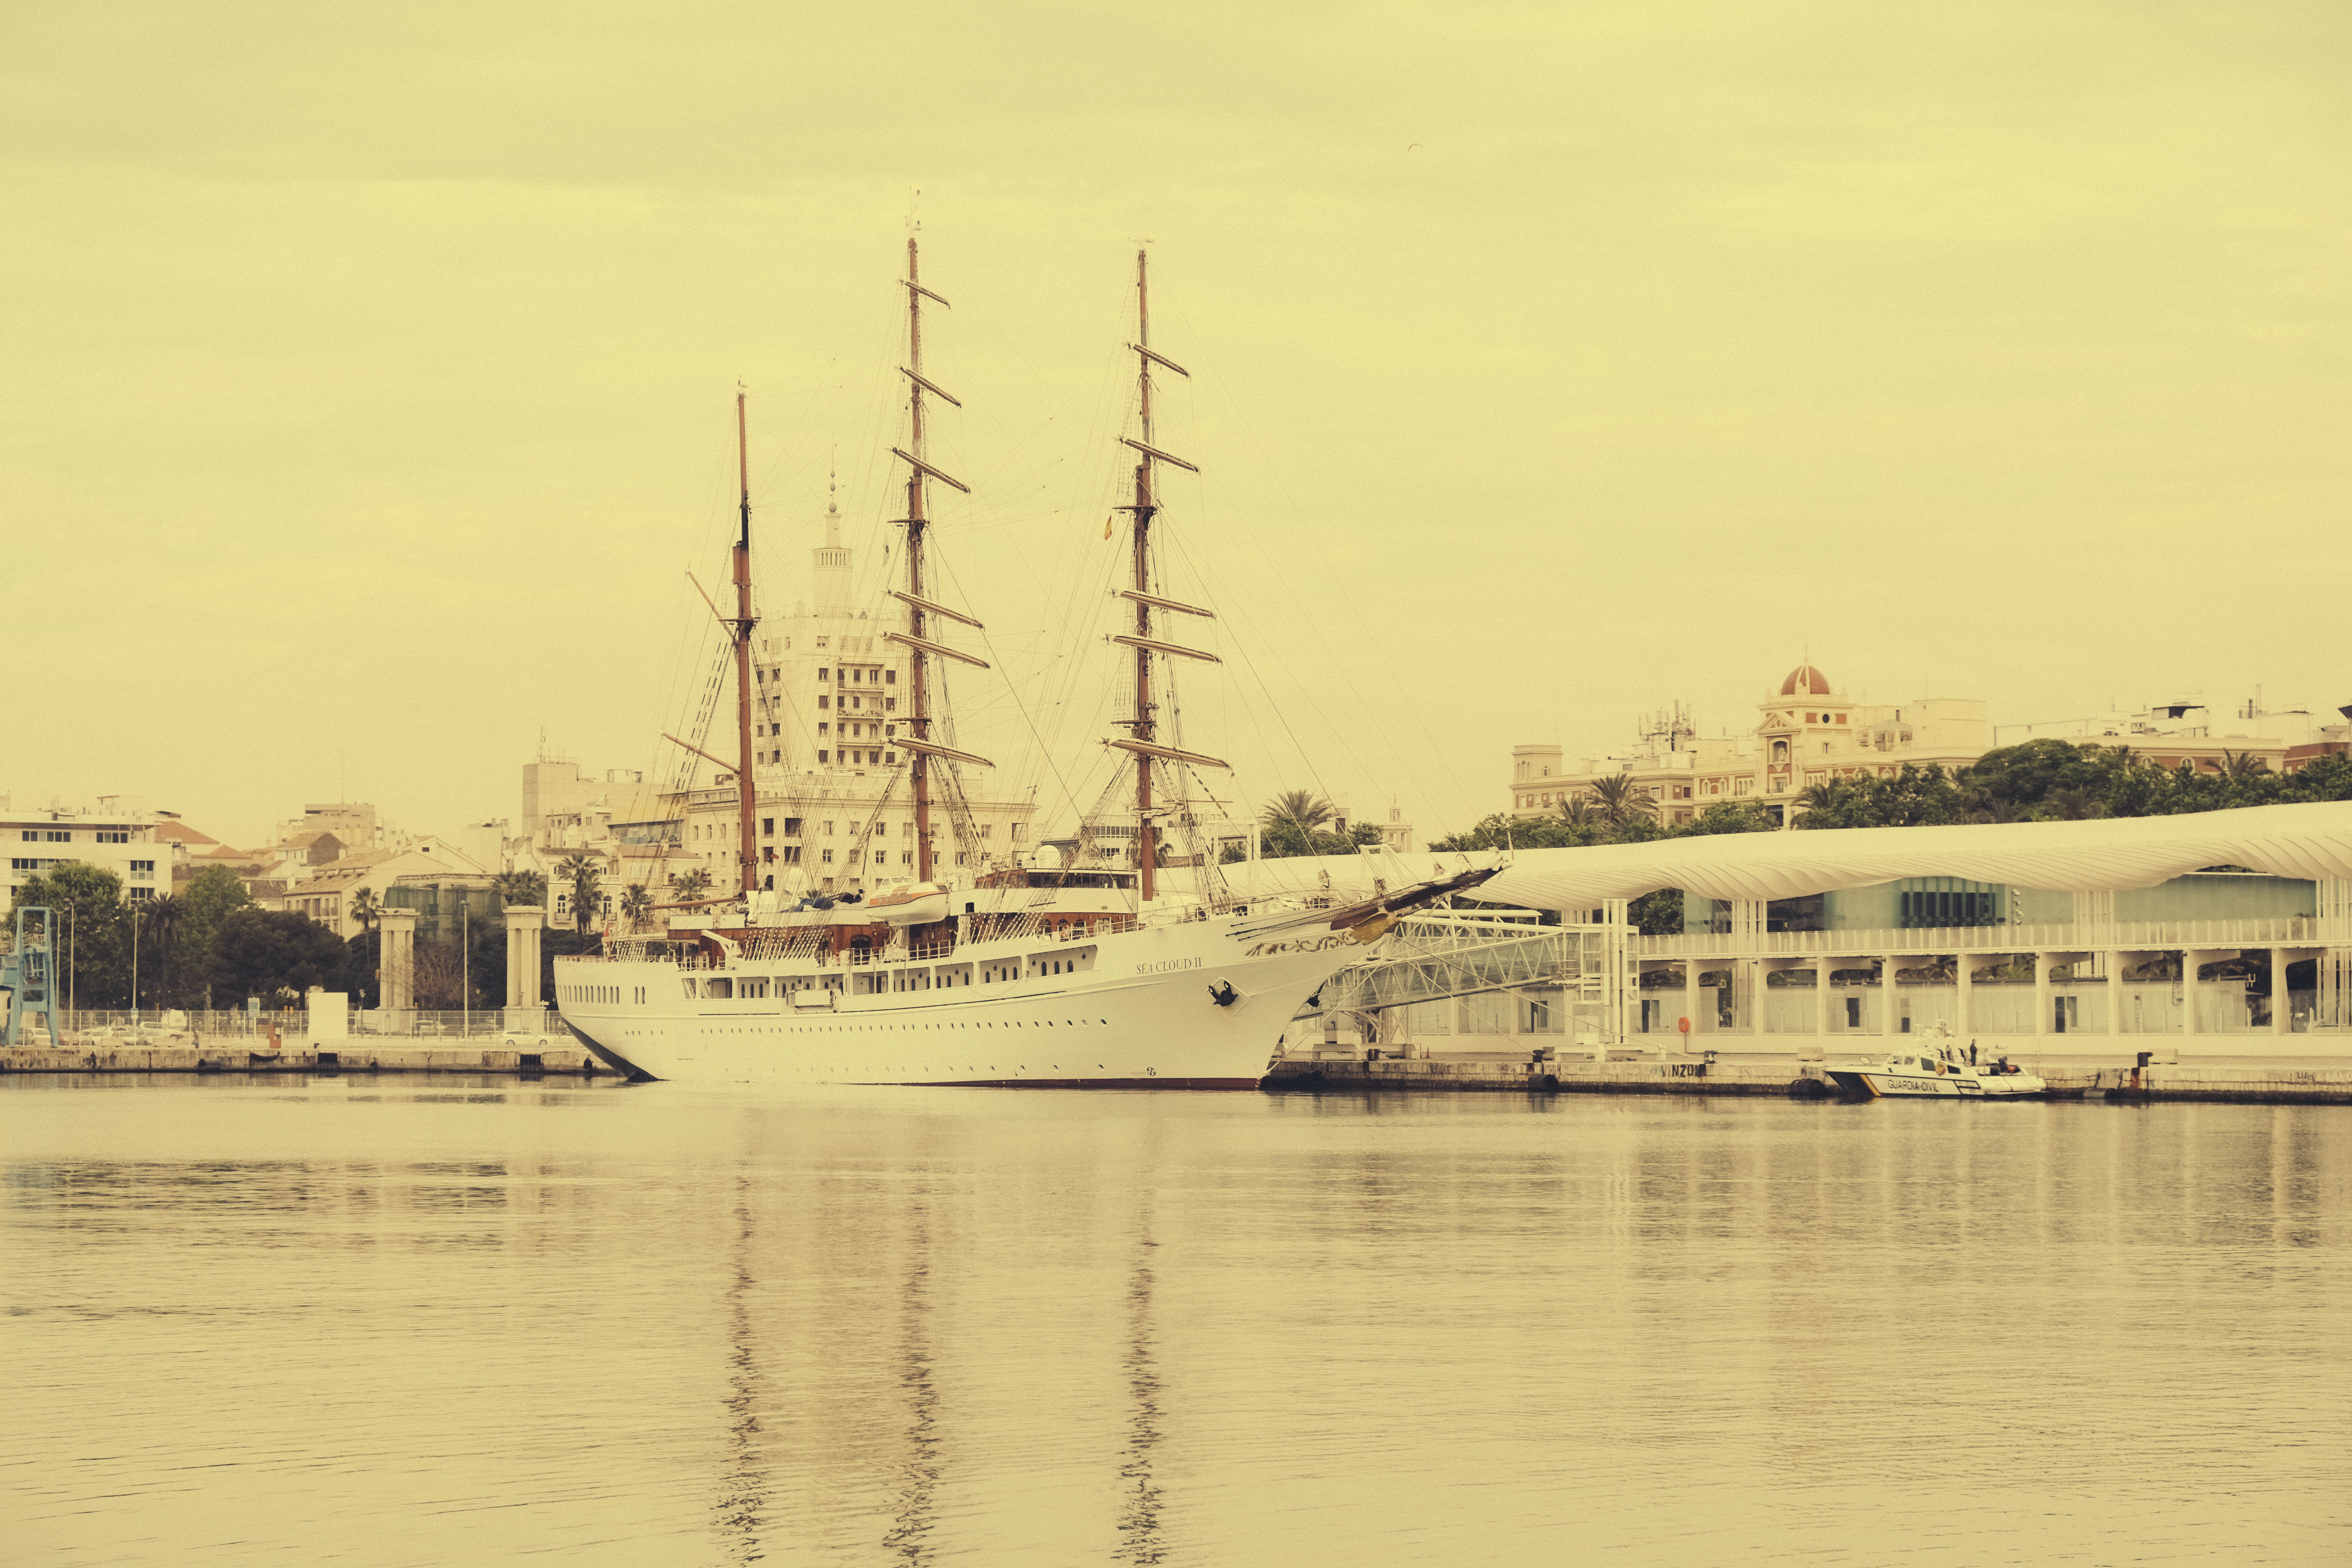
sea, dock, boat, river, ship, vehicle, mast, bay, harbor, port, waterway, andalusia, watercraft, malaga, sailing ship, tall ship